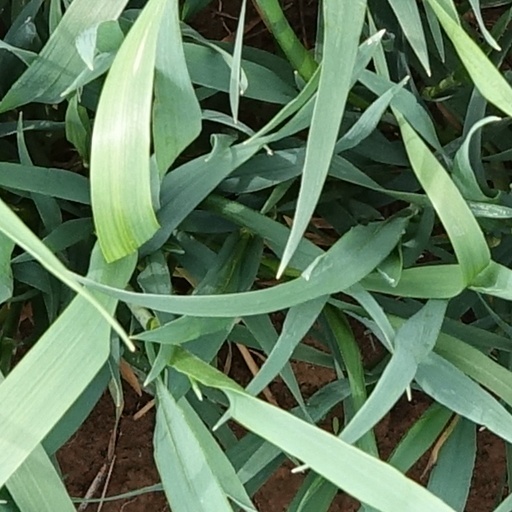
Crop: wheat